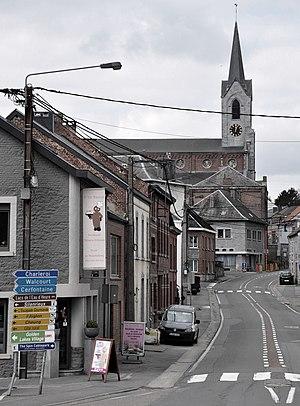
Silenrieux est une section de la commune belge de Cerfontaine située en Région wallonne dans la province de Namur.
La route nationale 40 est une route nationale belge reliant Arlon à Mons par Philippeville longue d'environ 177 km. À Dion, elle entre en France où elle prend le nom de D949 sur 7 km en passant par Givet avant de rentrer en Belgique à Petit-Doische.